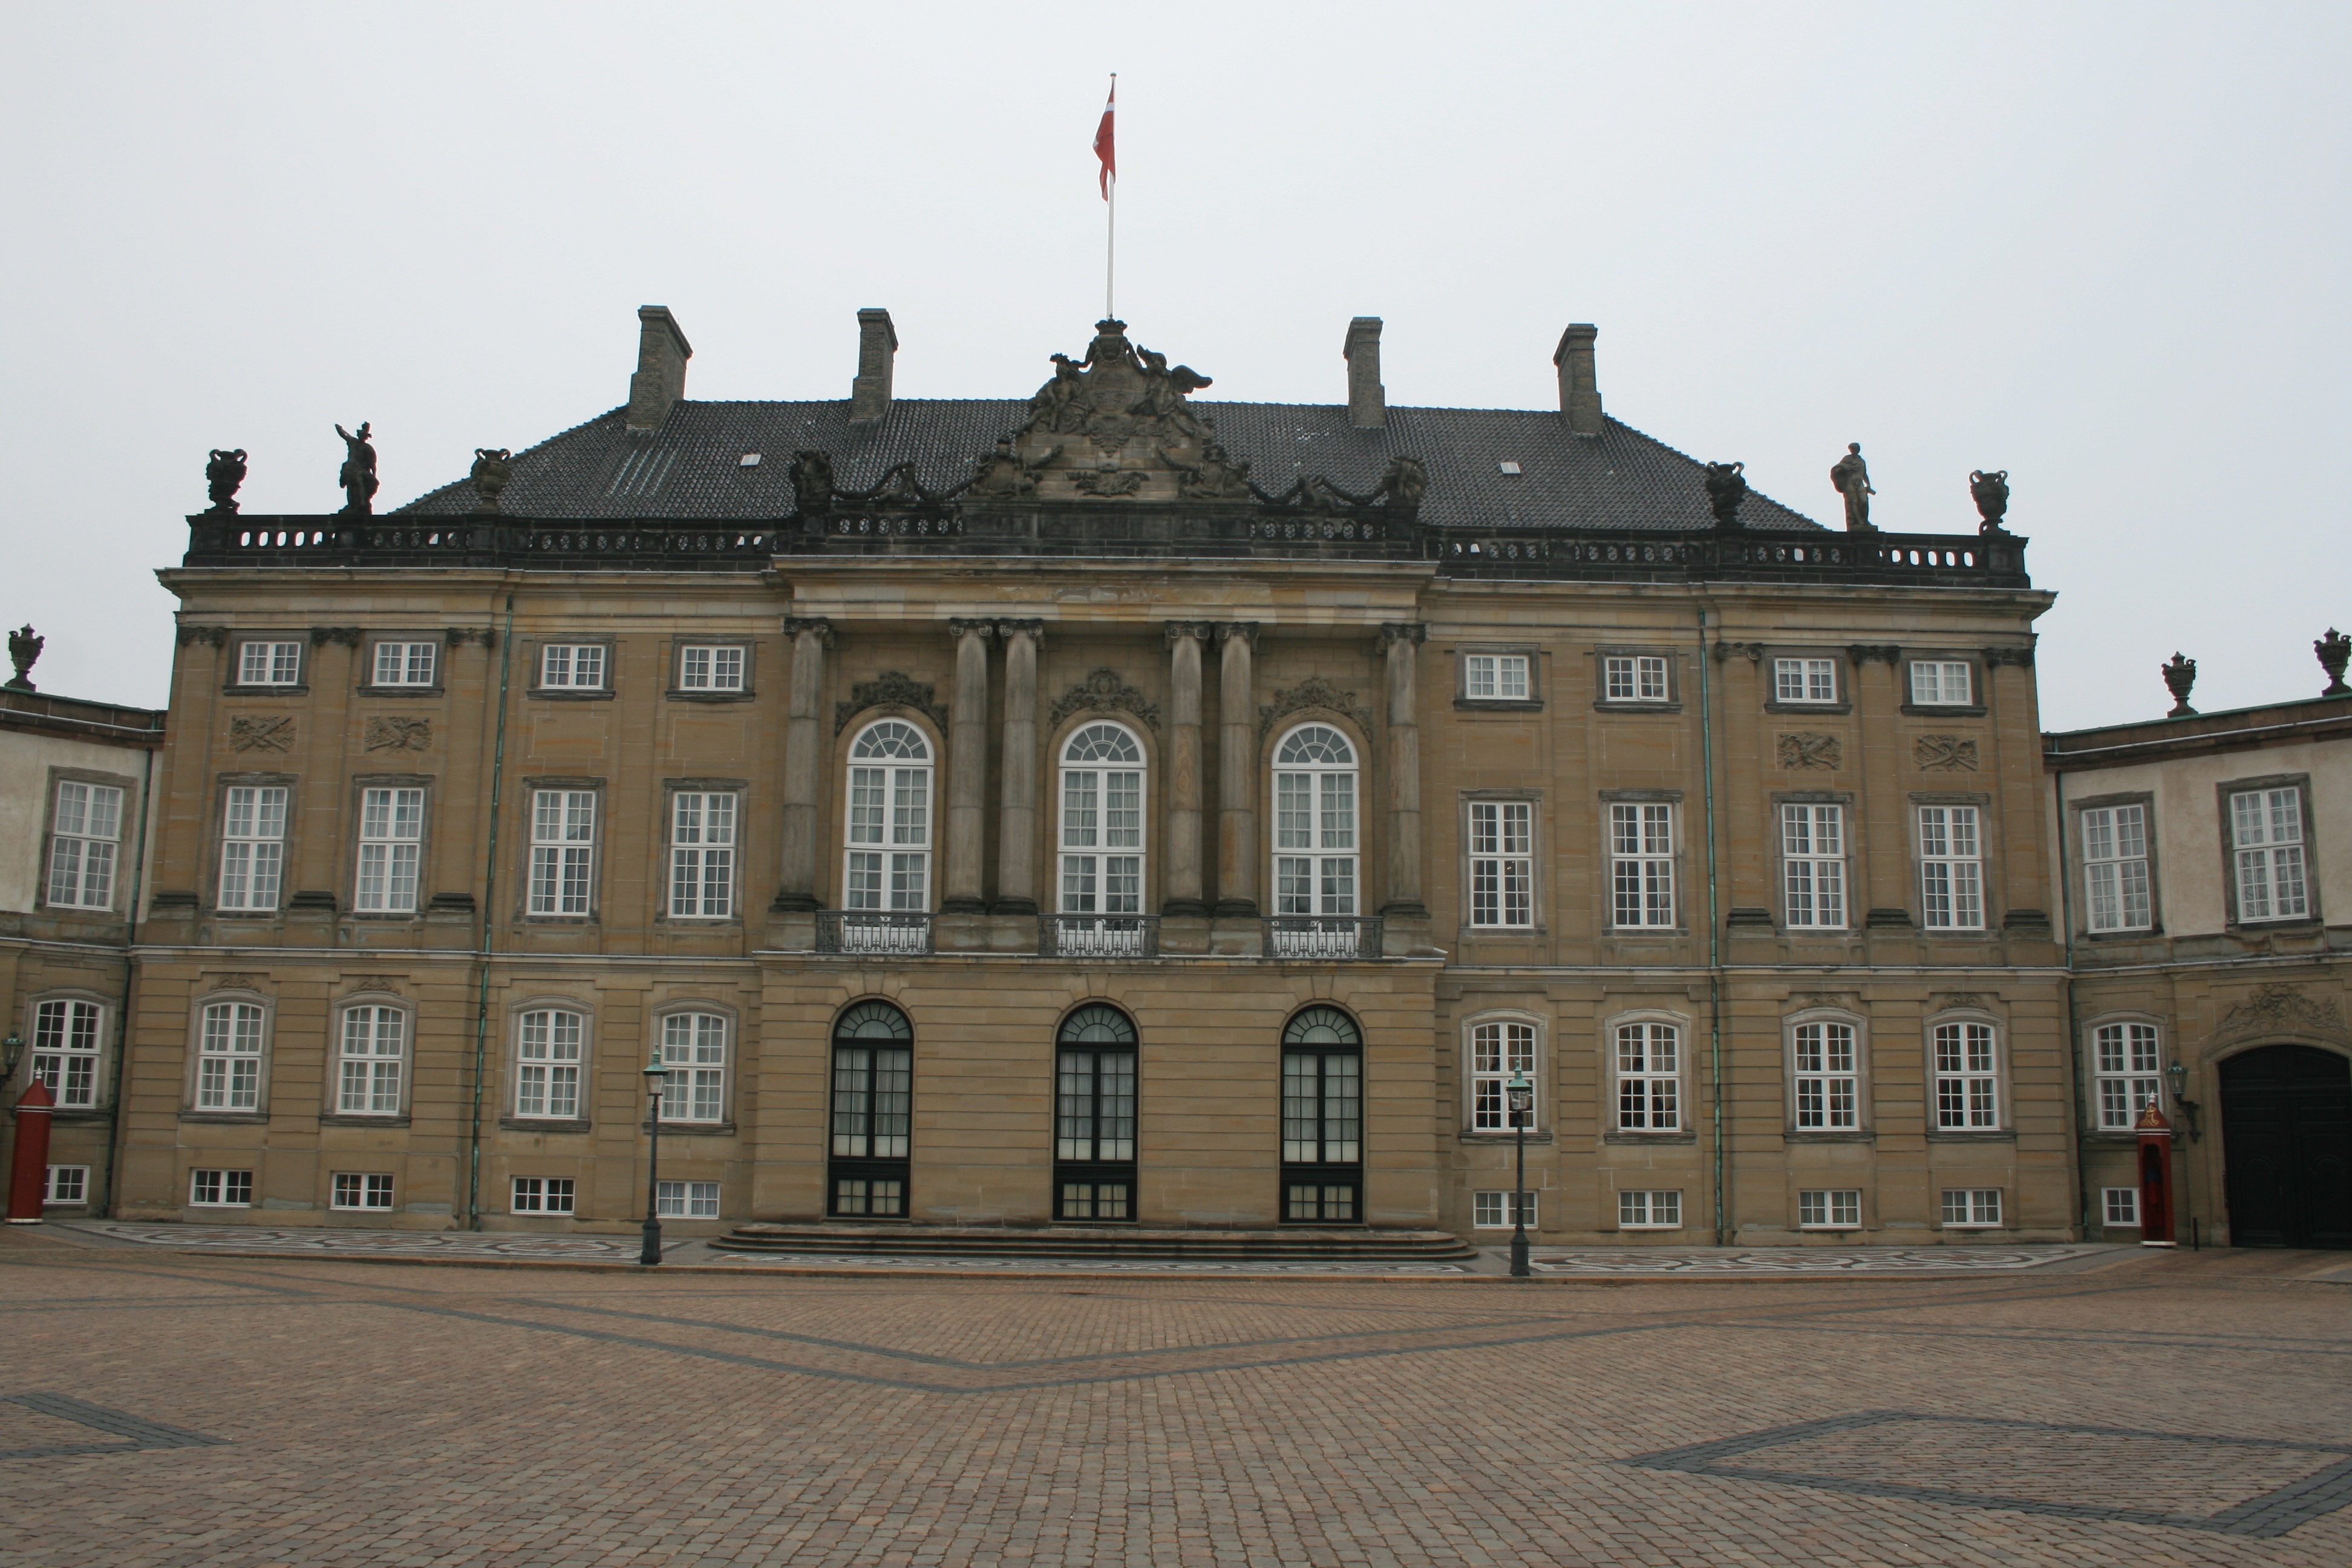
architecture, building, chateau, palace, plaza, landmark, facade, denmark, copenhagen, synagogue, town square, famous, estate, scandinavia, danish, stately home, ancient history